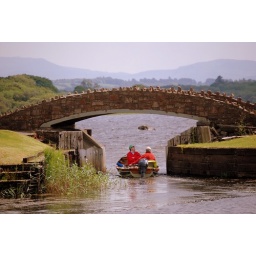
boat going under the bridge at killarney golf club